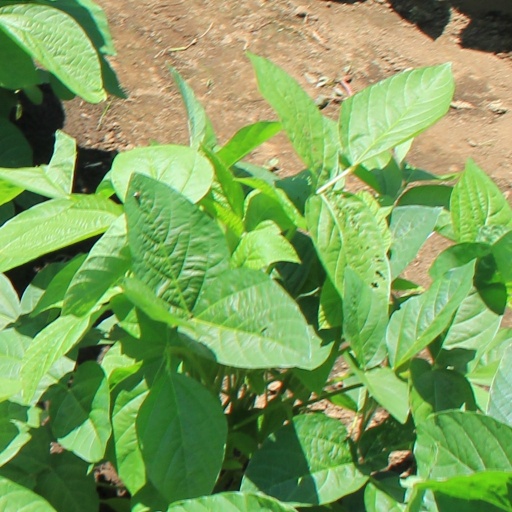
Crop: soybean